Robby the Robot

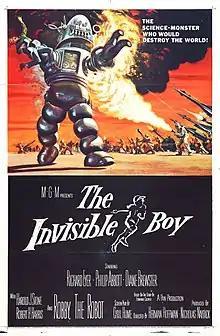
Robby the Robot in a poster for the original release of "The Invisible Boy"

The robot's groundbreaking design and execution represented a radical advance on the conventional "walking oil-can" depictions of robots in earlier feature films and movie serials. The only previous film robot of comparable style and quality was the "Menschmaschine" created for Fritz Lang's "Metropolis" (1927). However, this did not come cheap: As with every aspect of the production of "Forbidden Planet", MGM spared no expense on Robby's design and construction. With reported costs ranging from $100,000 and $125,000 (equivalent to at least $US1.1 million today) it was, proportional to total budget, one of the most expensive single film props ever created up to that time, which represented nearly 7% of the film's total budget of US$1.9 million. (By way of comparison, Robby cost roughly the same, proportional to total budget, as the massive 27-ton, 12 meter-diameter, rotating centrifuge set built for Kubrick's "", which cost US$750,000 against a total budget of around US$11 million). But thanks to its imaginative design, intricate detailing, and the very high visual quality of the final product, Robby immediately became the "face" of the film and soon became an enduring popular culture icon.